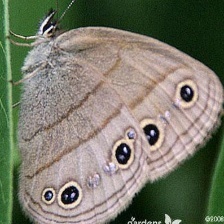
Species: WOOD SATYR
Butterfly family (ImageNet category): ringlet